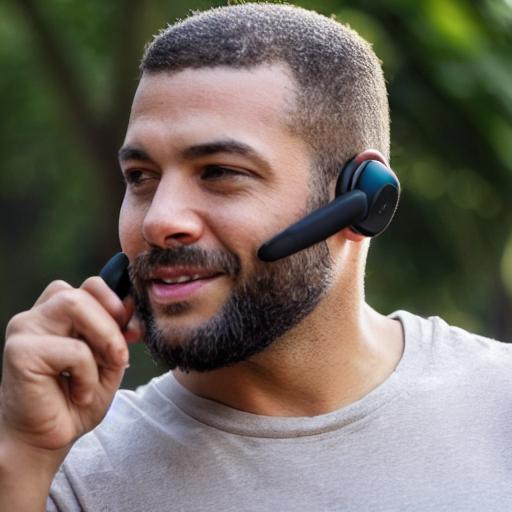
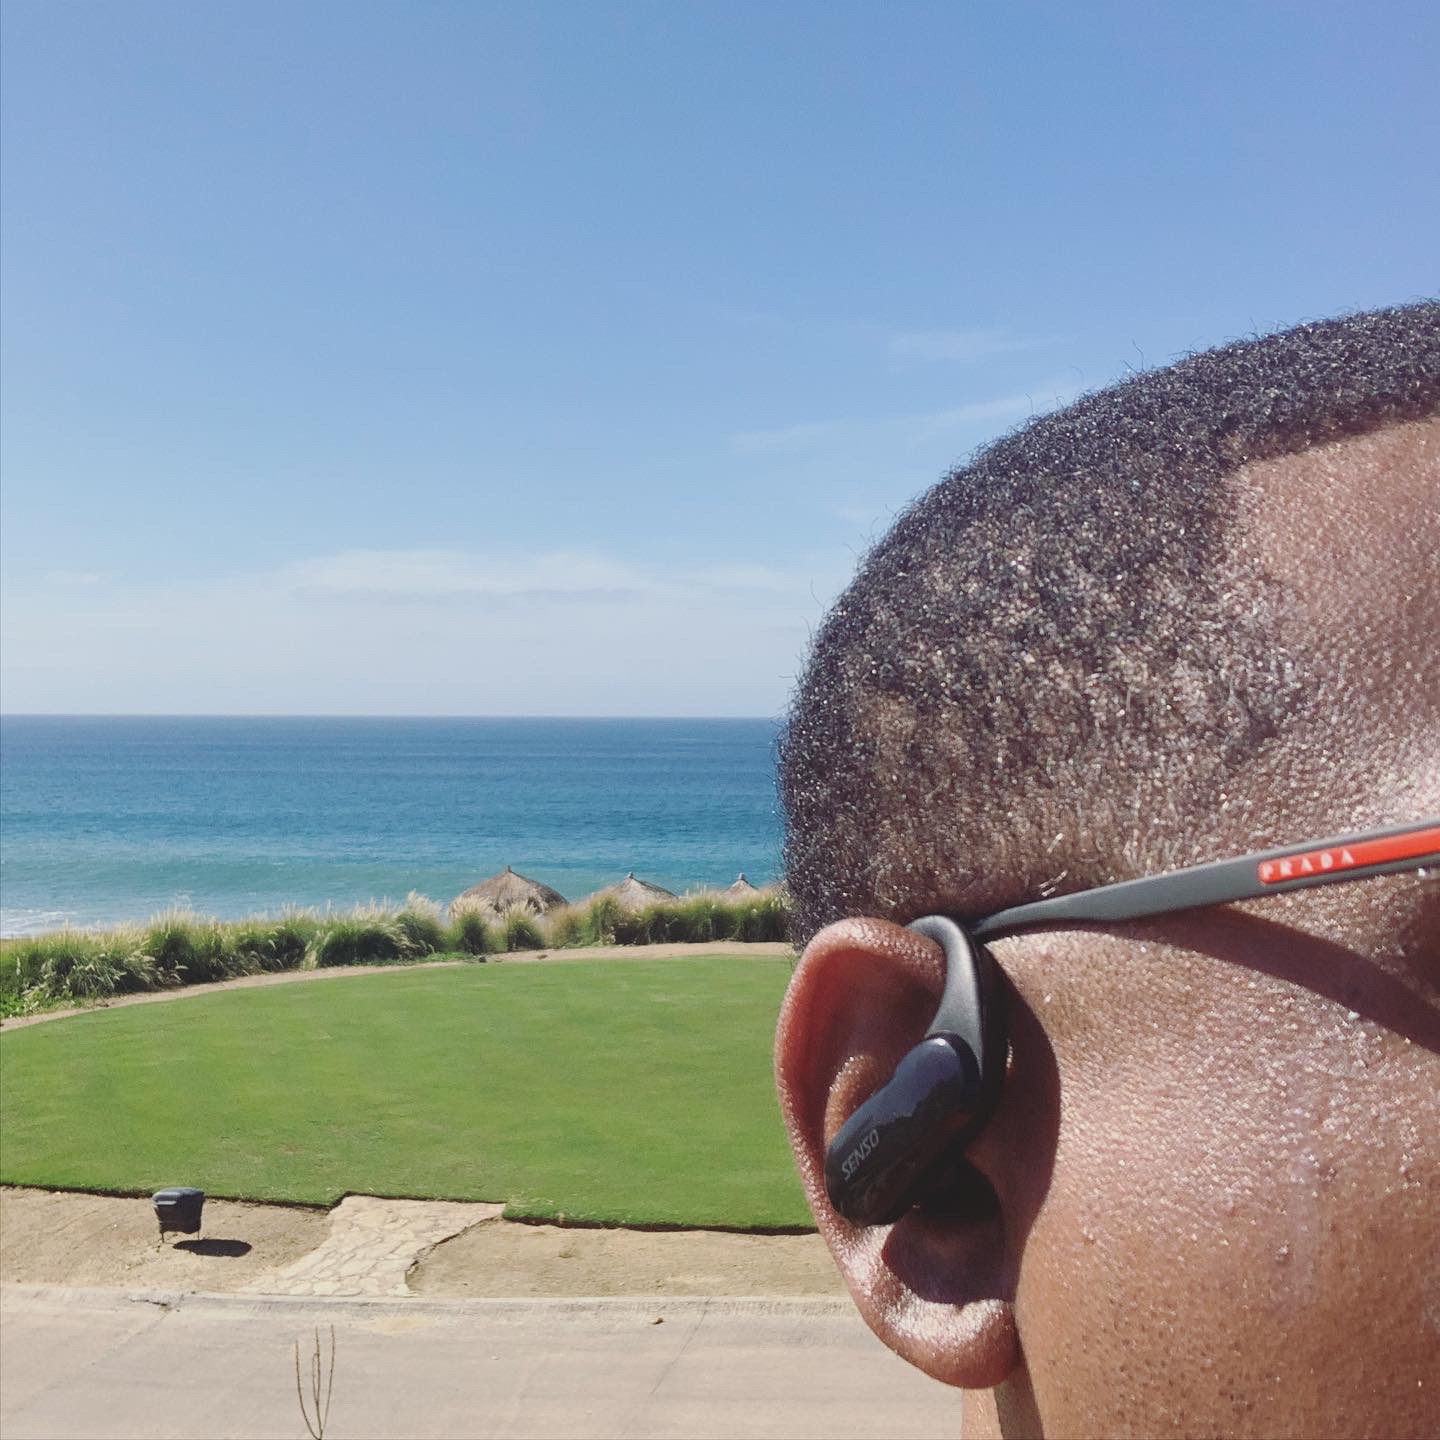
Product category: earbuds
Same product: no